Jordan Nikolov Orce

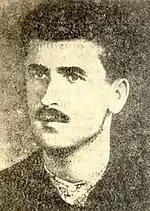
Orce Nikolov

Jordan Nikolov (7 January 1916 in Skopje, occupied by the Kingdom of Bulgaria – 4 January 1942, Kukavica, annexed by the Kingdom of Bulgaria) was a Macedonian communist and partisan from Macedonia. His life and work are connected with the organizing and firming of the syndicalist movement in Yugoslavia. Under his leadership in today North Macedonia, the first protests were undertaken, and the workers succeed for the first time to conclude collective contracts with the employers.